Sakhalin Husky

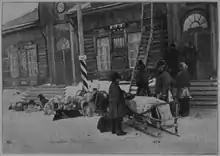
Dogsled mail on Sakhalin Island during the Russian Empire

Lack of roads and severe winter conditions in this region often made travel prohibitive and people relied on dog sled teams as the only dependable means to transport everything from mail and food to medicine and people. When there was sufficient ice buildup, Sakhalin huskies were used to cross the Strait of Tartary between Sakhalin and the mainland in winter, the distance between the town of Rybnovsk and the mainland being around . So valuable were Sakhalin Huskies that owning a team of dogs was considered a measurement of wealth and dogs were often awarded as payment by Nivkh elders to settle debts.